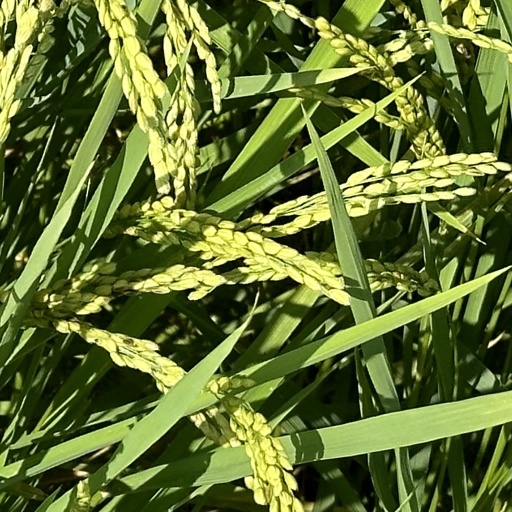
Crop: rice